Uruguay

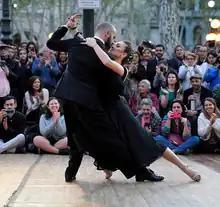
Tango dancers in Montevideo

The tourism industry in Uruguay is an important part of its economy. In 2012, the sector was estimated to account for 97,000 jobs and (directly and indirectly) 9% of GDP. Uruguay is the Latin American country that receives the most tourists in relation to its population. In 2023, 3.8 million tourists entered Uruguay, of which the majority were Argentines and Brazilians, followed by Chileans, Paraguayans, Americans and Europeans of various nationalities.